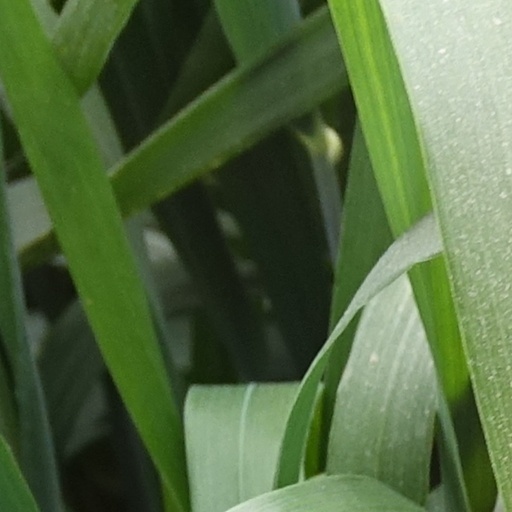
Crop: wheat